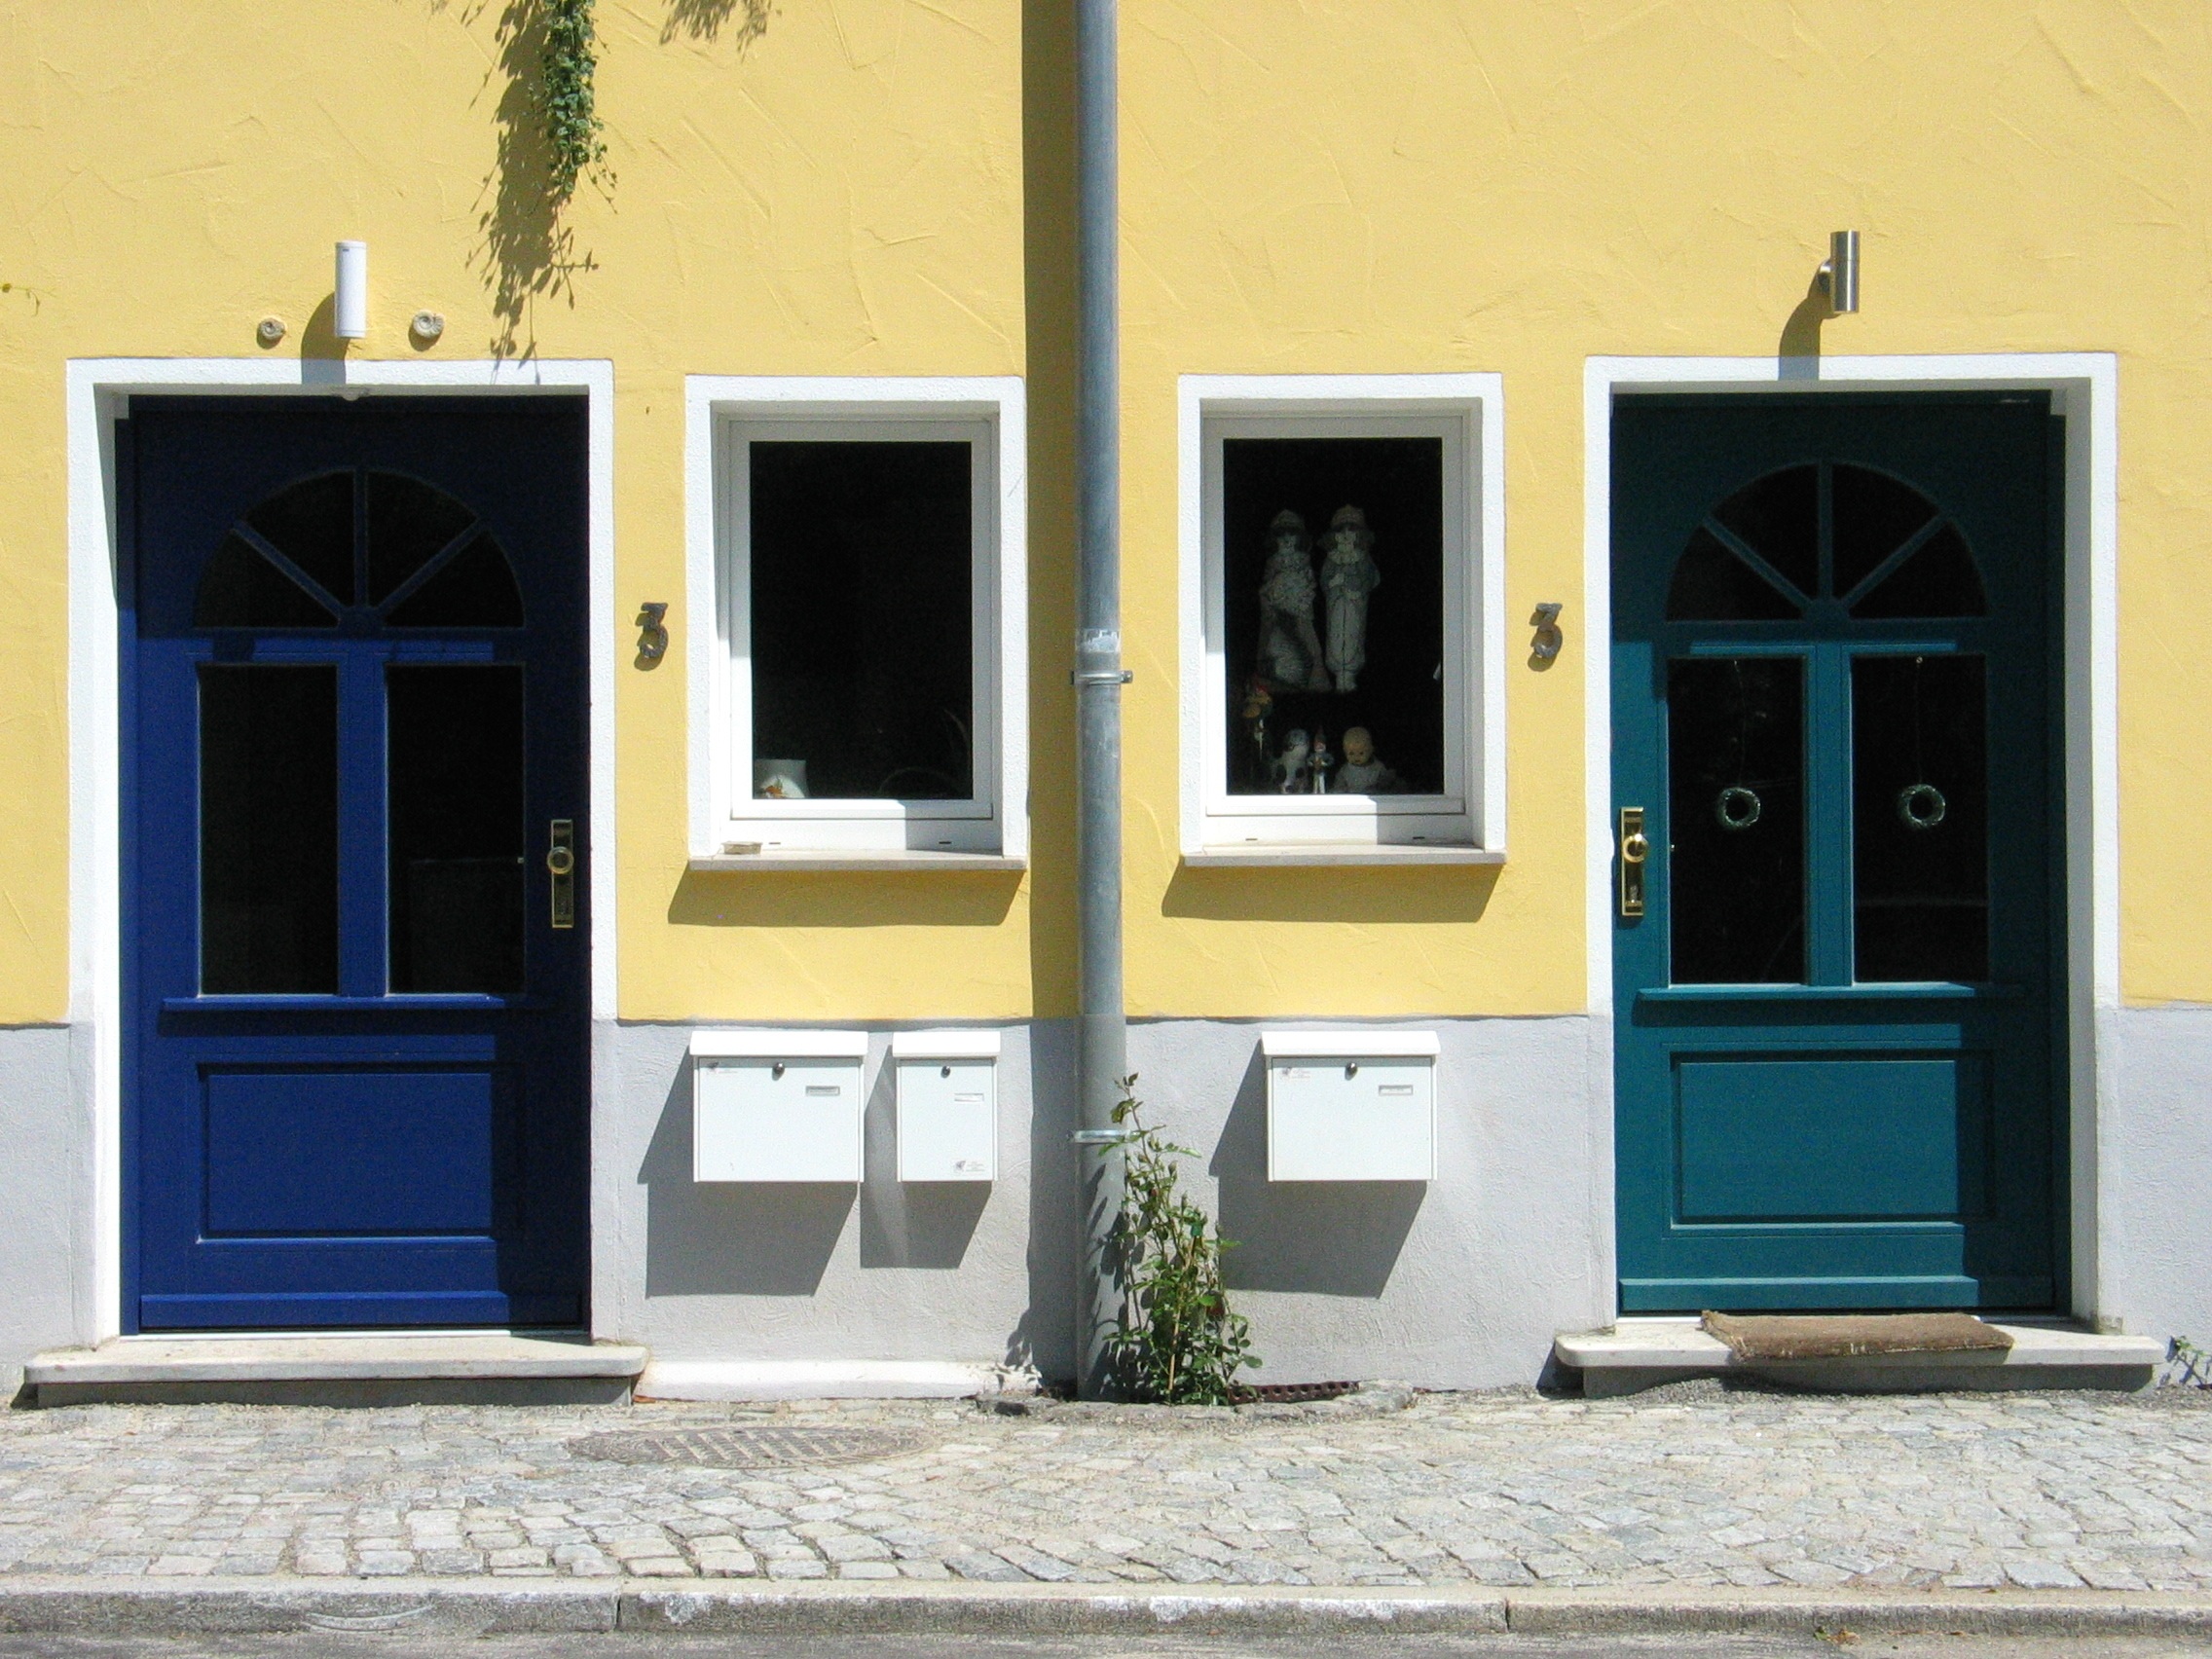
window, home, facade, property, door, interior design, sash window